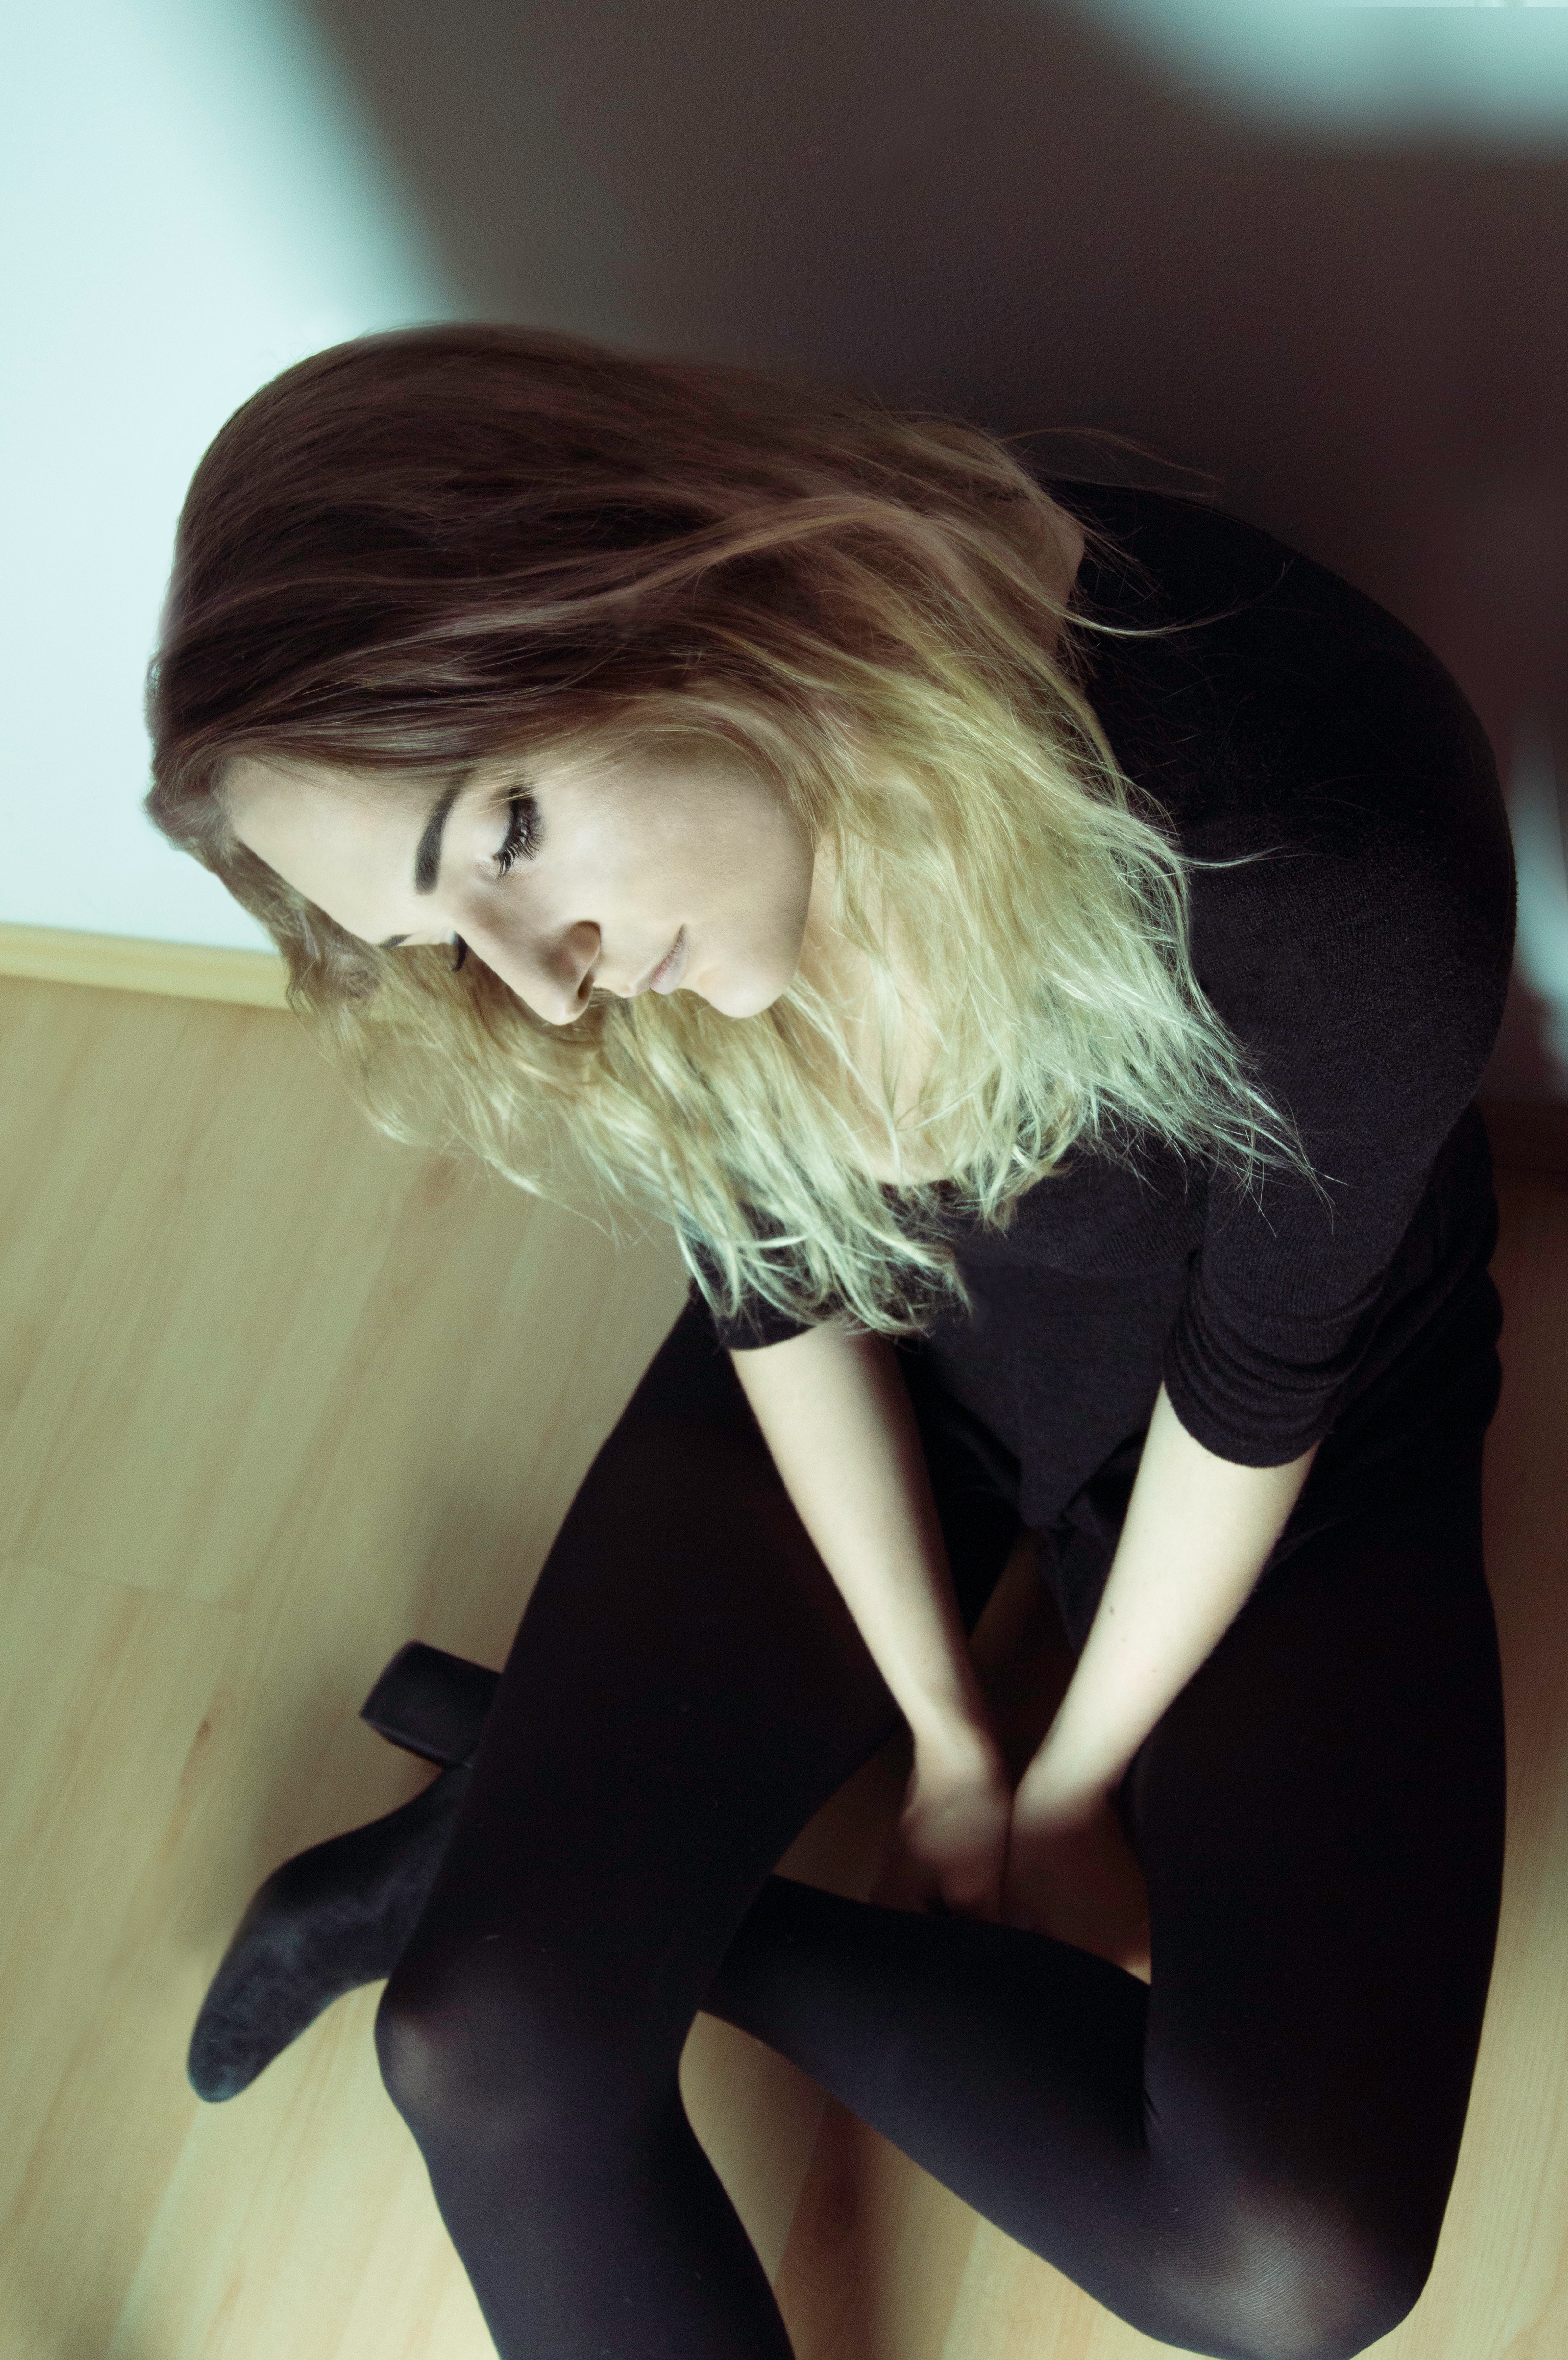
person, girl, woman, hair, photography, portrait, model, fashion, clothing, black, lady, hairstyle, long hair, dress, eye, glasses, skin, beauty, blond, organ, costume, photo shoot, brown hair, sense, art model